Hendrick Motorsports Car No. 24

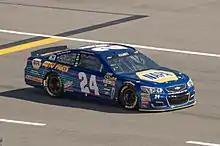
Chase Elliott at Daytona International Speedway in 2016

At the start of the 2011 season, a HMS organizational shuffle saw Gordon, the No. 24 and his sponsors move to the 5/88 shop, with Mark Martin's former crew chief Alan Gustafson becoming crew chief of the No. 24 team. The same year, AARP became the team's primary sponsor, partnering with Gordon to form the "Drive to End Hunger" initiative. Pepsi continued its associate sponsor deal, and DuPont scaled back to 14 races as primary sponsor. Gordon won three races and finished eighth in points. An inconsistent 2012 season meant Gordon needed a late-season win at Pocono to sneak into the Chase. Weeks later, Gordon, upset about an earlier altercation, intentionally wrecked championship contender Clint Bowyer during the final laps of the AdvoCare 500 and was fined $100,000. Gordon ended the season with Hendrick Motorsports' first Cup Series win at Homestead-Miami Speedway. This was also the final race of a 20-year relationship between the No. 24 team and DuPont; Axalta Coating Systems replaced DuPont's 14-race sponsorship.